Fearless (comics)

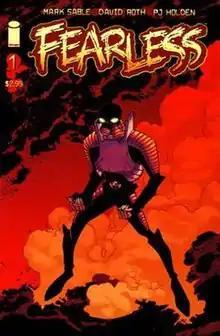
Cover of the first issue

Fearless is four-issue limited series is written by Mark Sable and David Roth, with art by PJ Holden, and is published by Image Comics.